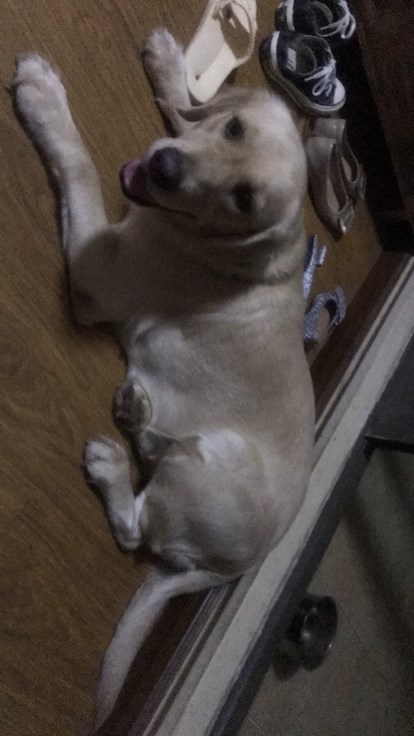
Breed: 3580-n000122-Labrador_retriever